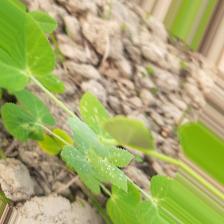
Label: Powdery Mildew